Shailesh Nayak

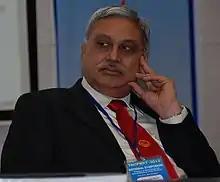
Shailesh Nayak in 2012

Shailesh Nayak (born 21 August 1953) is an Indian scientist and is currently Director of the National Institute of Advanced Studies from 2018 onwards, former Chancellor of TERI School of Advanced Studies (2019-2025) and Distinguished Scientist in the Ministry of Earth Sciences. He was the Earth System Science Organization (ESSO) Chair and Secretary to the Government of India for Ministry of Earth Sciences (MoES) Indian government, between August 2008 – 2015. He was also the Chairman of the Earth Commission in India. He served as the interim chairman of ISRO between 31 December 2014 and 11 January 2015.